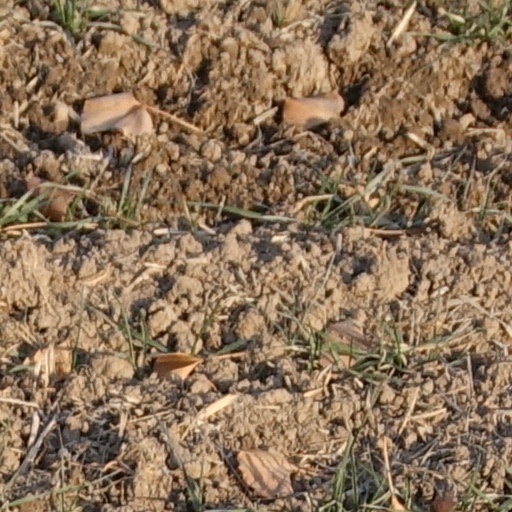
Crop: wheat